Amerzone

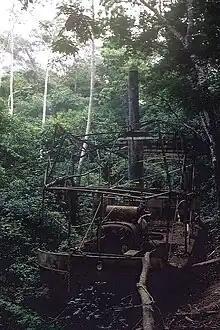
The game and particularly the Hydroflot and setting was inspired by the Werner Herzog film "Fitzcarraldo" (1982), about an ambitious rubber prospector and opera entrepreneur who portages a steamboat between two tributaries of the Amazon river; a prop boat left over from the film is pictured.

Sokal wanted to keep the game accessible to inexperienced players. This meant avoiding sudden difficulty spikes, which could leave a player stuck; point-of-no-return scenarios, in which a player is stuck because they missed an item; and failure states in which the player character is killed. He admitted to thinking the game may have been too simple as a result, and promised that "if [they] were to make a sequel, I think it would be more complex, especially toward the end".